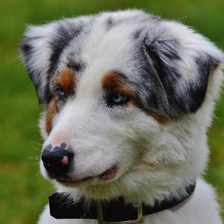
Label: animals